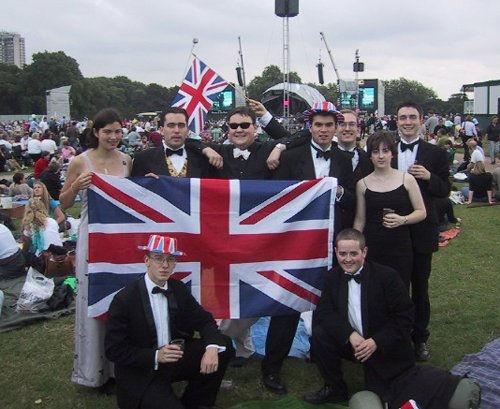
Weather: cloudy or overcast